New Albion

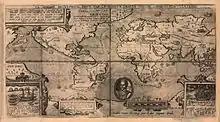
This early 1580s Nikola van Sype map shows Nova Albion as an imprecise area across the western part of North America.

To allow for disinformation and create an illusory threat that Drake had discovered a short route from the Pacific to Europe, details of the voyage were initially suppressed; Drake's sailors were pledged not to disclose their route under threat of death. Upon his return, Drake handed over his log and a large map to the queen. While the other items disappeared, the map, known as the Queen's Map, remained on limited view for a number of years. Finally, it too was lost in the Whitehall Palace fire of 1698. However, around 1590 Jodocus Hondius composed a derivative of this map, known as "Vera Totius Expeditionis Navticae". This map shows Drake's journey and includes an inset of the harbor at "Nova Albion". In 1589, further details emerged when an official account of Drake's circumnavigating voyage by Richard Hakluyt was published. In 1628, Drake's nephew and namesake, Sir Francis Drake, 1st Baronet, published "The World Encompassed". This comprehensive account of the voyage, which is based on the notes of Drake's chaplain Francis Fletcher, includes numerous details of New Albion and is the most extensive account of Drake's voyage.